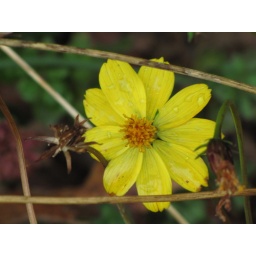
Yellow flower blooming thru crack in sidewalk